Indian People's Tribunal

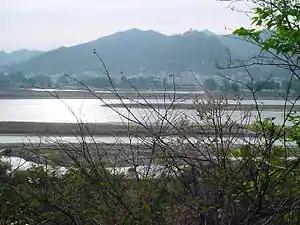
Haridwar seen from Chilla Range, Rajaji National Park. The city has growing firewood demand.

In 1994 the IPT investigated the Rajaji National Park, where the authorities wanted to remove the Gujjars who had traditionally lived in the forest. The tribunal met forest officials, scientists, NGO staff and the Gujjars. A former supreme court justice, P.S. Poti, prepared the IPT report, which recommended that the Gujjars be allowed to stay but assisted if they decided to leave. This would require a change to the laws, which specified that no humans could live in a national park.